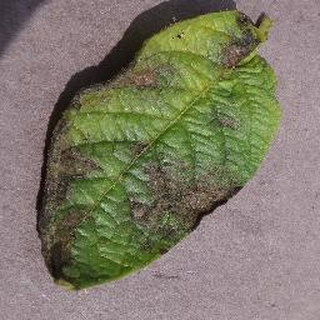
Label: potato_late_blight